The Unholy Night

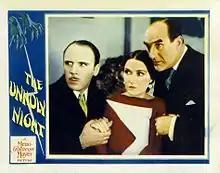
Lobby card for "The Unholy Night"

The Unholy Night is a 1929 American pre-Code mystery film directed by Lionel Barrymore and starring Ernest Torrence.